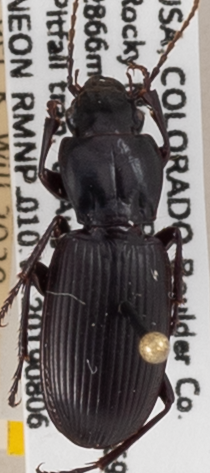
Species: Pterostichus protractus
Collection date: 2019-08-06
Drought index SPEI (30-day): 0.016
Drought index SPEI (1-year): -0.188
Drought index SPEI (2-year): -0.696